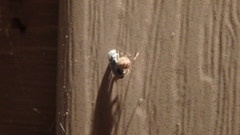
Species: Parasteatoda_tepidariorum